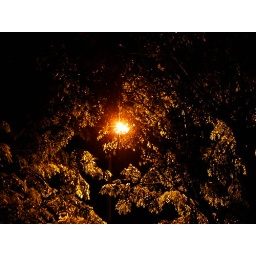
A lamp post in front of my house